Tayuan Temple

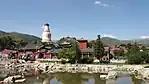
Tayuan Temple

Tayuan Temple is located in the central area of Taihuai town in Mount Wutai, Shanxi Province, China. Tayuan Temple was originally a stupa of Xiantong Temple. The stupa, named the Great White Pagoda, was constructed in the 6th year of of the Yuan dynasty (1302 AD). In the 5th year of Yongle reign of the Ming dynasty (1407AD), it was expanded to a temple and got its name as Tayuan Temple. It is listed in the Major Historical and Cultural Sites Protected in Shanxi Province, China.